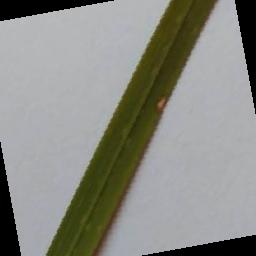
Label: Rice___Leaf_Blast